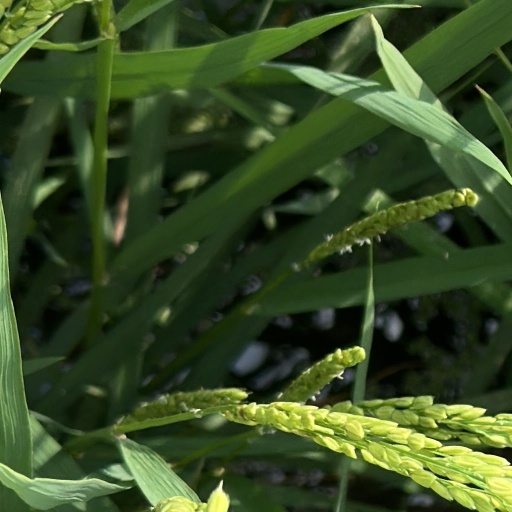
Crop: rice